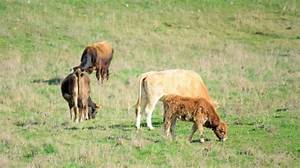
Label: mucca